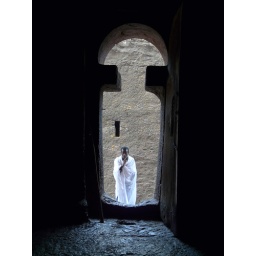
A priest seen through the door of one of the rock hewn churches in Lalibela